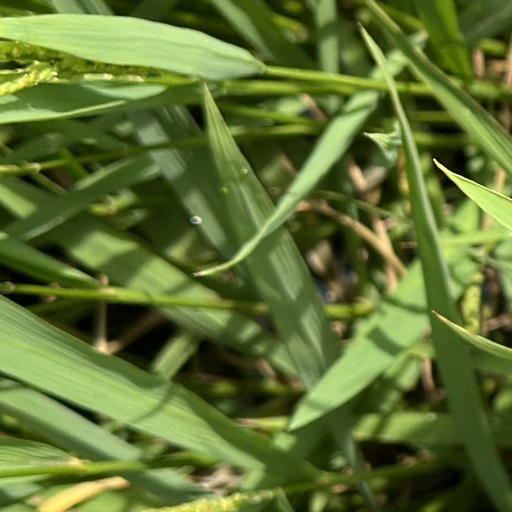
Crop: rice